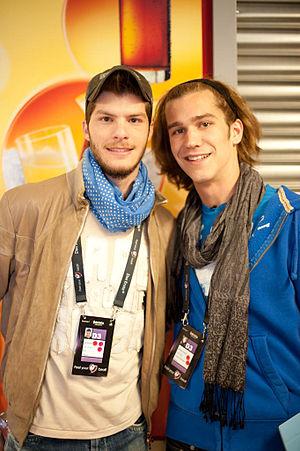
Loúkas Yórkas est un chanteur chypriote grec né le 18 octobre 1986 à Larnaca.